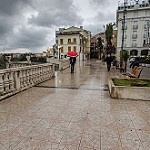
Label: street